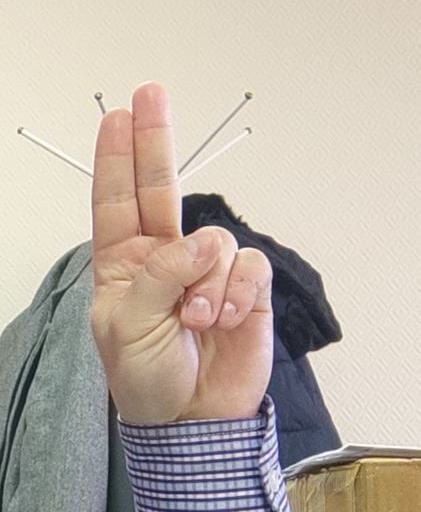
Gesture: two_up